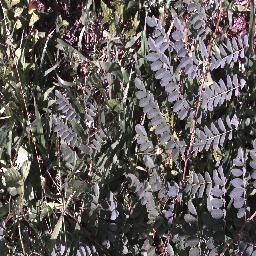
Label: negative